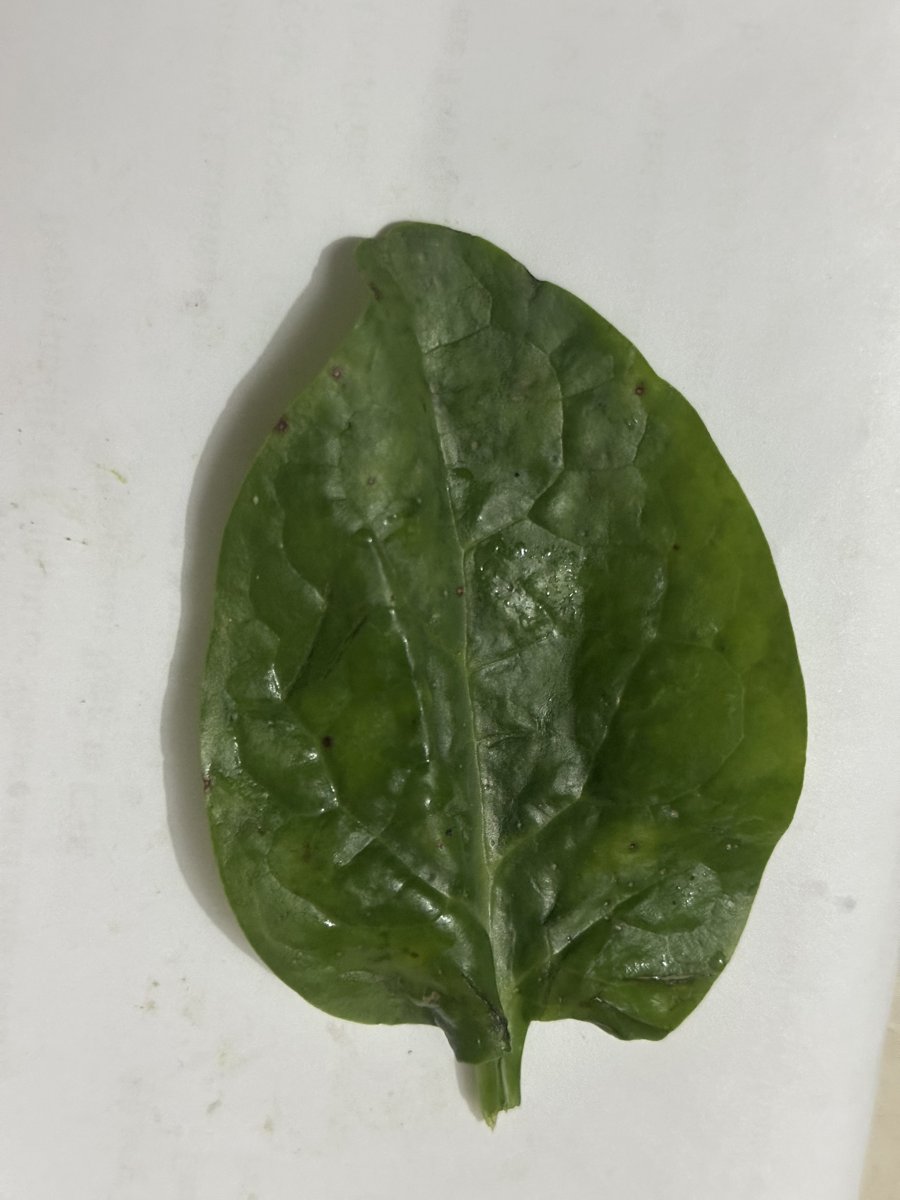
Label: Bacterial-Spot